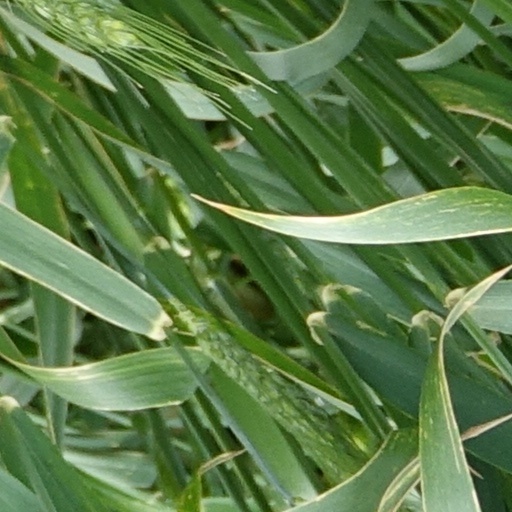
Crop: wheat